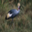
Label: bird